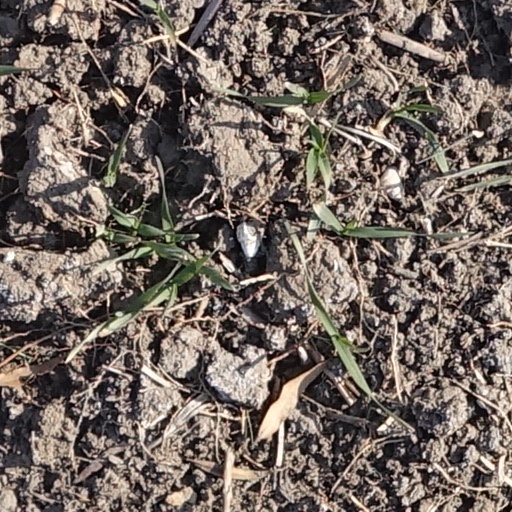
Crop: wheat